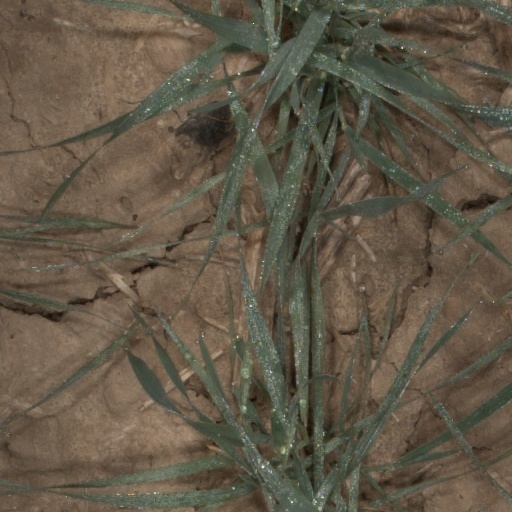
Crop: wheat